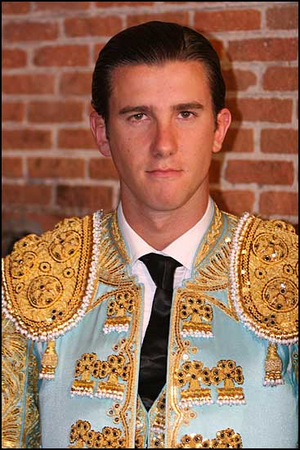
Israel Lancho García Hierro plus connu sous le nom de « Israel Lancho », né à Badajoz le 13 septembre 1979 est un matador espagnol.